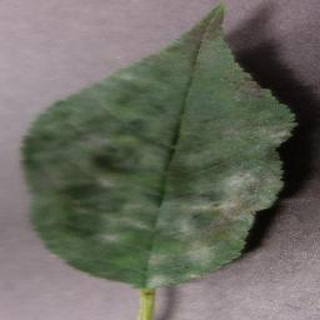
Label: cherry_powdery_mildew